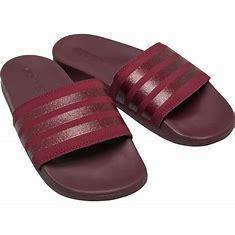
Brand: Adidas
Model: Adilette Comfort